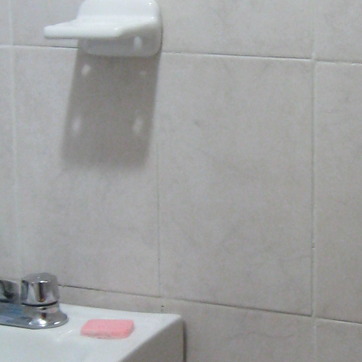
Material: tile